2016 Memorial Cup

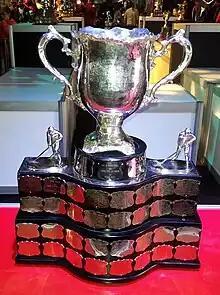
Silver bowl trophy with two large handles, mounted on a wide black plinth engraved with team names on silver plates.

The 2016 Memorial Cup (branded as the 2016 Mastercard Memorial Cup for sponsorship reasons) was a four-team, round-robin format tournament that took place at the ENMAX Centrium in Red Deer, from May 20–29, 2016. It was the 98th Memorial Cup championship and determined the champion of the Canadian Hockey League (CHL). The tournament was hosted by the Red Deer Rebels, who won the right to host the tournament over a bid by the Vancouver Giants. Other teams participating were the WHL champion Brandon Wheat Kings, the OHL champion London Knights, and the QMJHL champion Rouyn-Noranda Huskies. The tournament ended with the London Knights winning their second Memorial Cup, defeating the Rouyn-Noranda Huskies 3–2 in overtime in the championship final. The Knights won 17 consecutive games to take the title, dating back to the second round of the OHL playoffs.